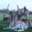
Label: deer